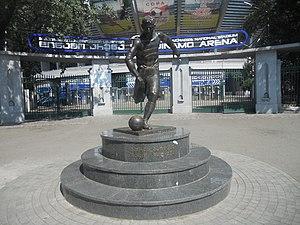
Le Football Club Dinamo Tbilissi, plus couramment abrégé en Dinamo Tbilissi, est un club géorgien de football fondé en 1925 et basé à Tbilissi, la capitale du pays.